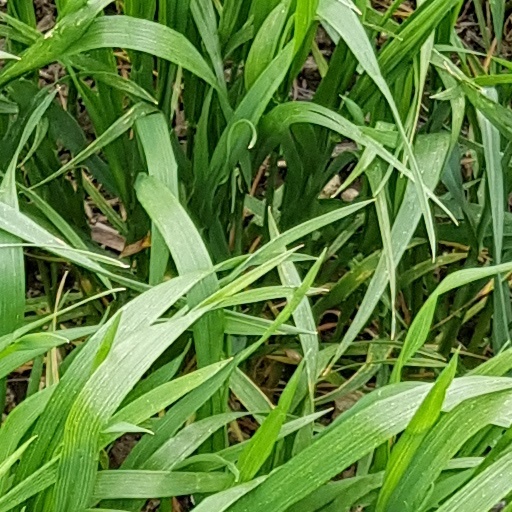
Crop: wheat